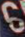
Number: 6